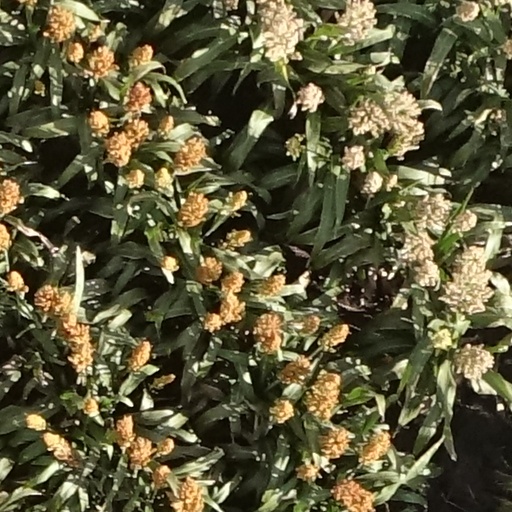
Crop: sorghum